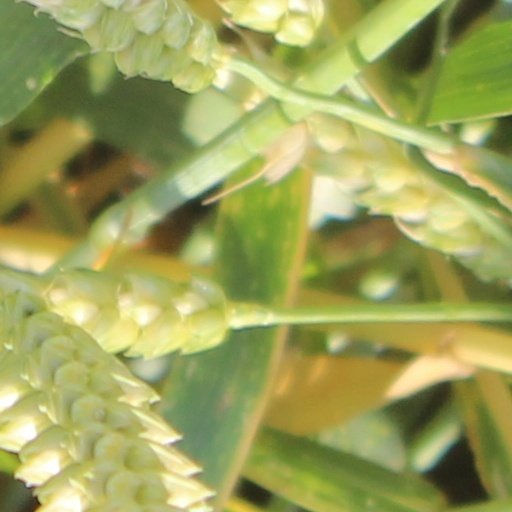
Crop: wheat